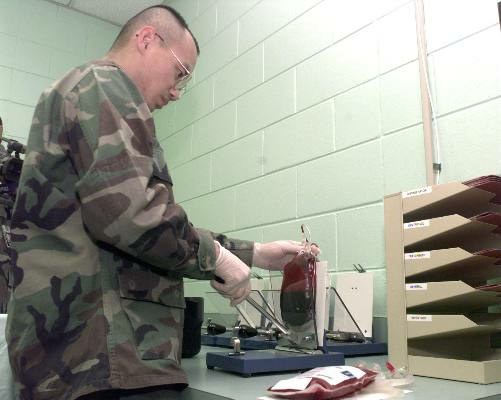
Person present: Yes